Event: Nepal Earthquake
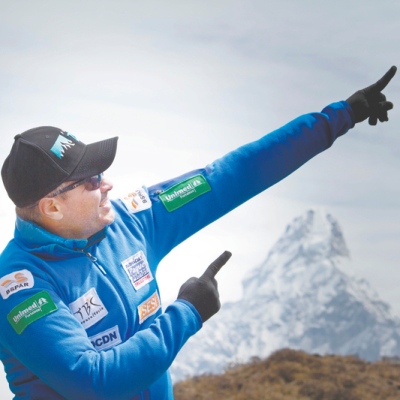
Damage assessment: no_damage